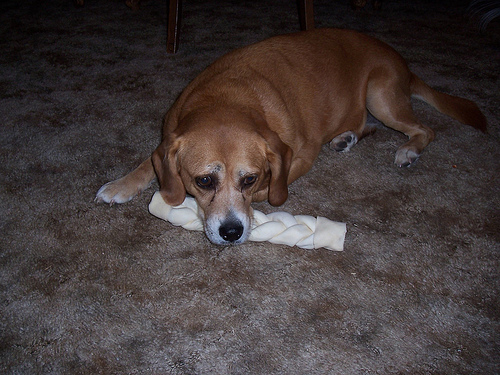
Animal: dog
Breed: beagle